First Vienna Mountain Spring Pipeline

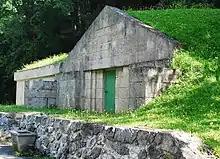
The metering chamber at Kaiserbrunn

After the opening of the second pipeline in 1910, further investment in the first pipeline no longer seemed necessary.